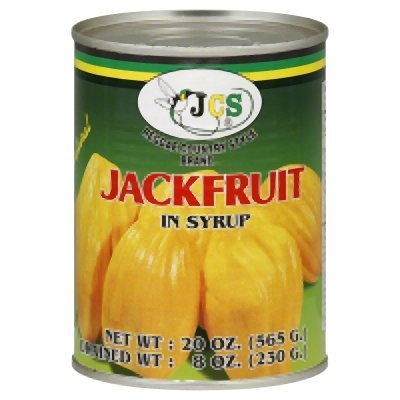
Item Name: Jamaican Country Style, Jackfruit, In Syrup, 24/20 Oz
Bullet Point 1: Great taste. Enjoy anytime of day.
Bullet Point 2: Succulent!!
Product Description: Delicious taste.
Value: nan
Unit: None

Price: 2.48